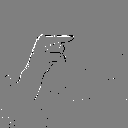
ASL letter: g